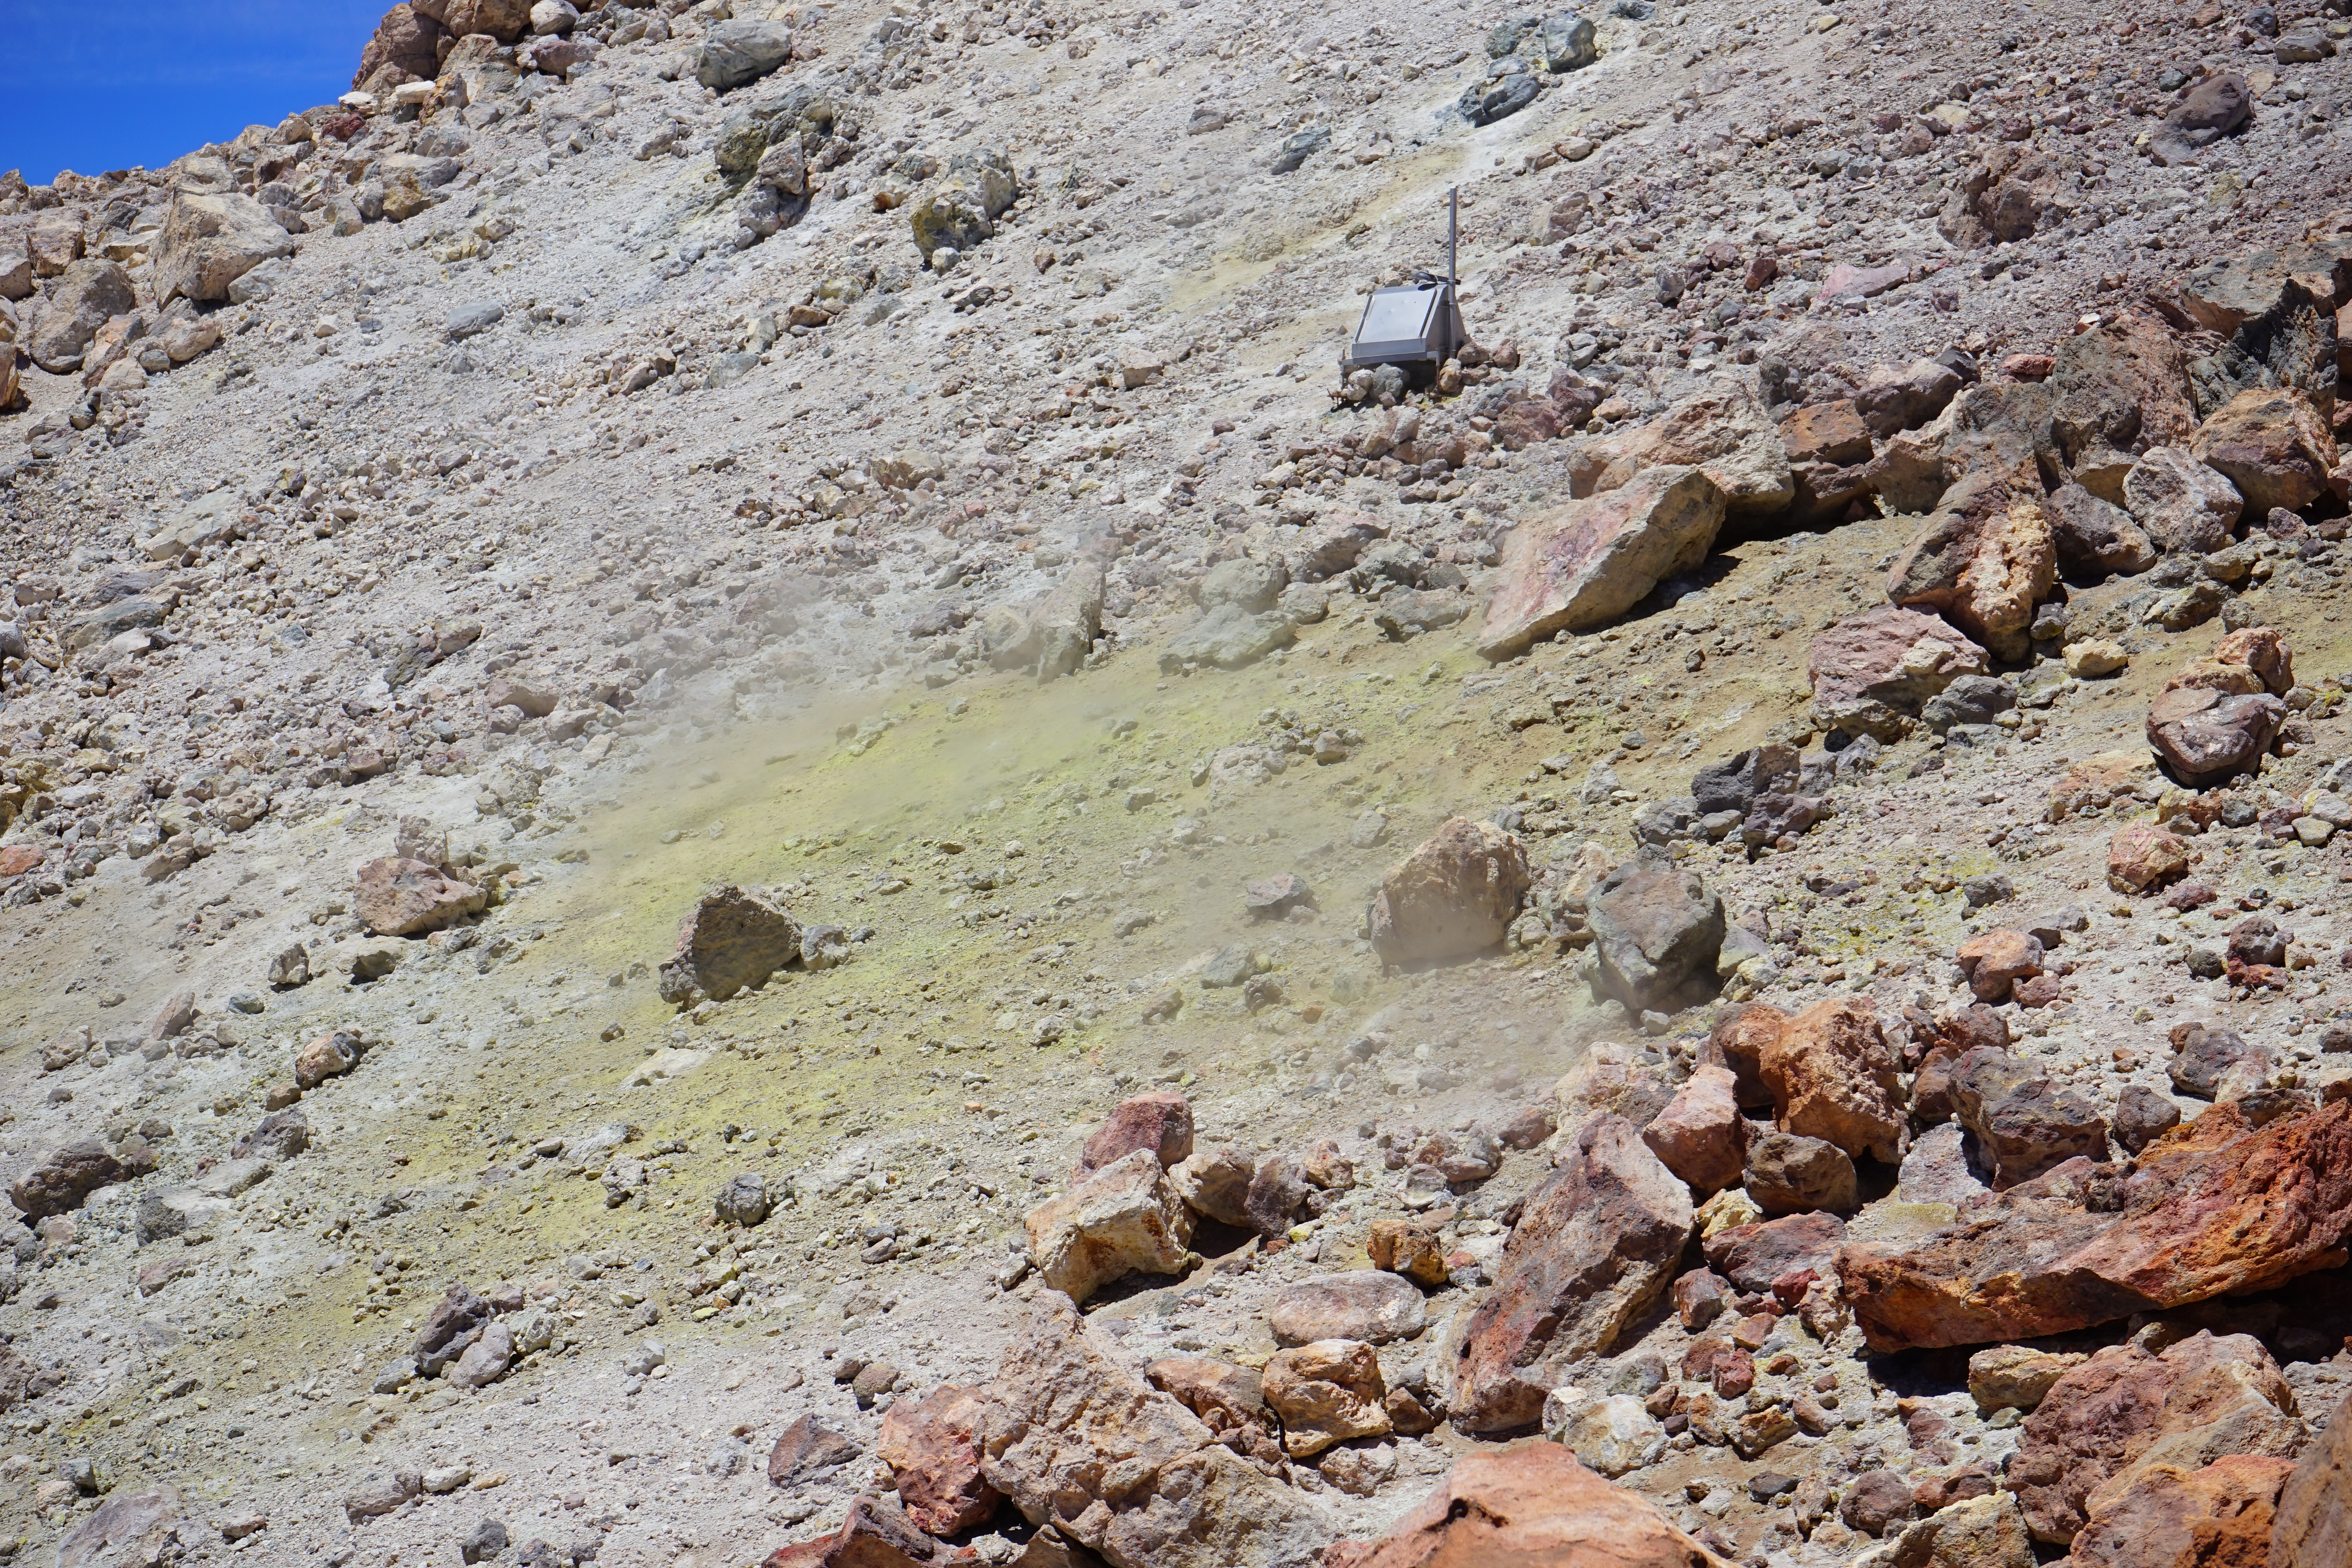
rock, walking, mountain, trail, adventure, valley, cliff, volcano, soil, crater, terrain, ridge, summit, geology, tenerife, lava, active, volcanic, wadi, sulfur, canary islands, teide, volcanic crater, teide national park, lava field, pico del teide, teyde, geological phenomenon, measuring station, sulfur vapor